Mary Emily Bates Coues

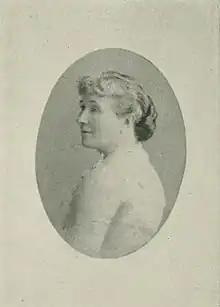
"A Woman of the Century"

Mary Emily Bates Coues (Bennett; after first marriage, Bates; after second marriage, Coues; August 26, 1835 – February 16, 1906) was an American suffragist and society woman of the long nineteenth century, committed to women's rights, spiritualism, and the occult.